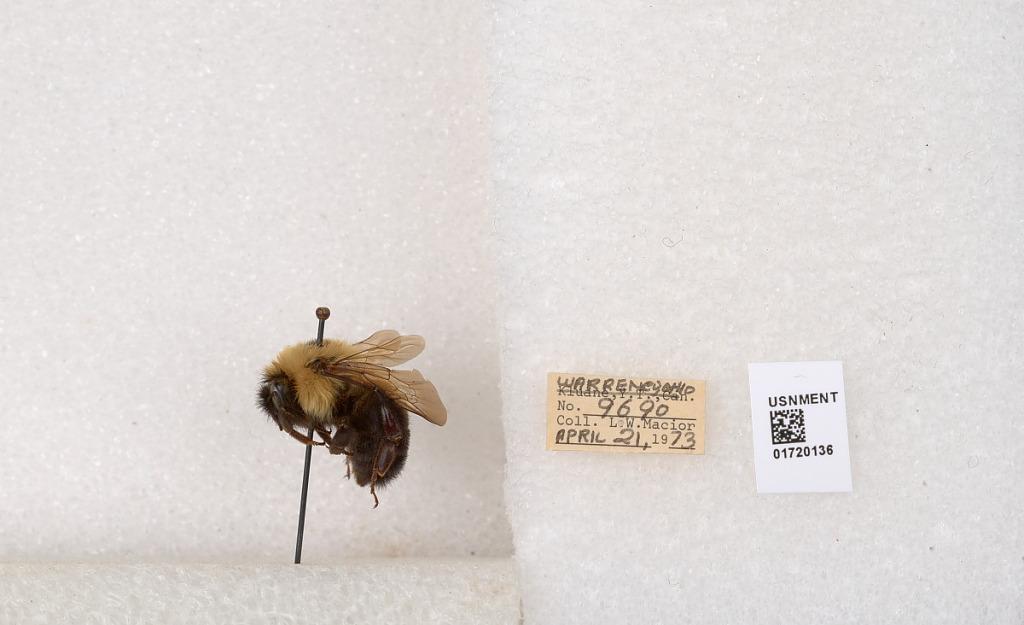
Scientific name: Bombus bimaculatus Cresson
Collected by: L. Macior
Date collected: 1973-4-21
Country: United States
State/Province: Ohio
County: Warren
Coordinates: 39.4276, -84.1668